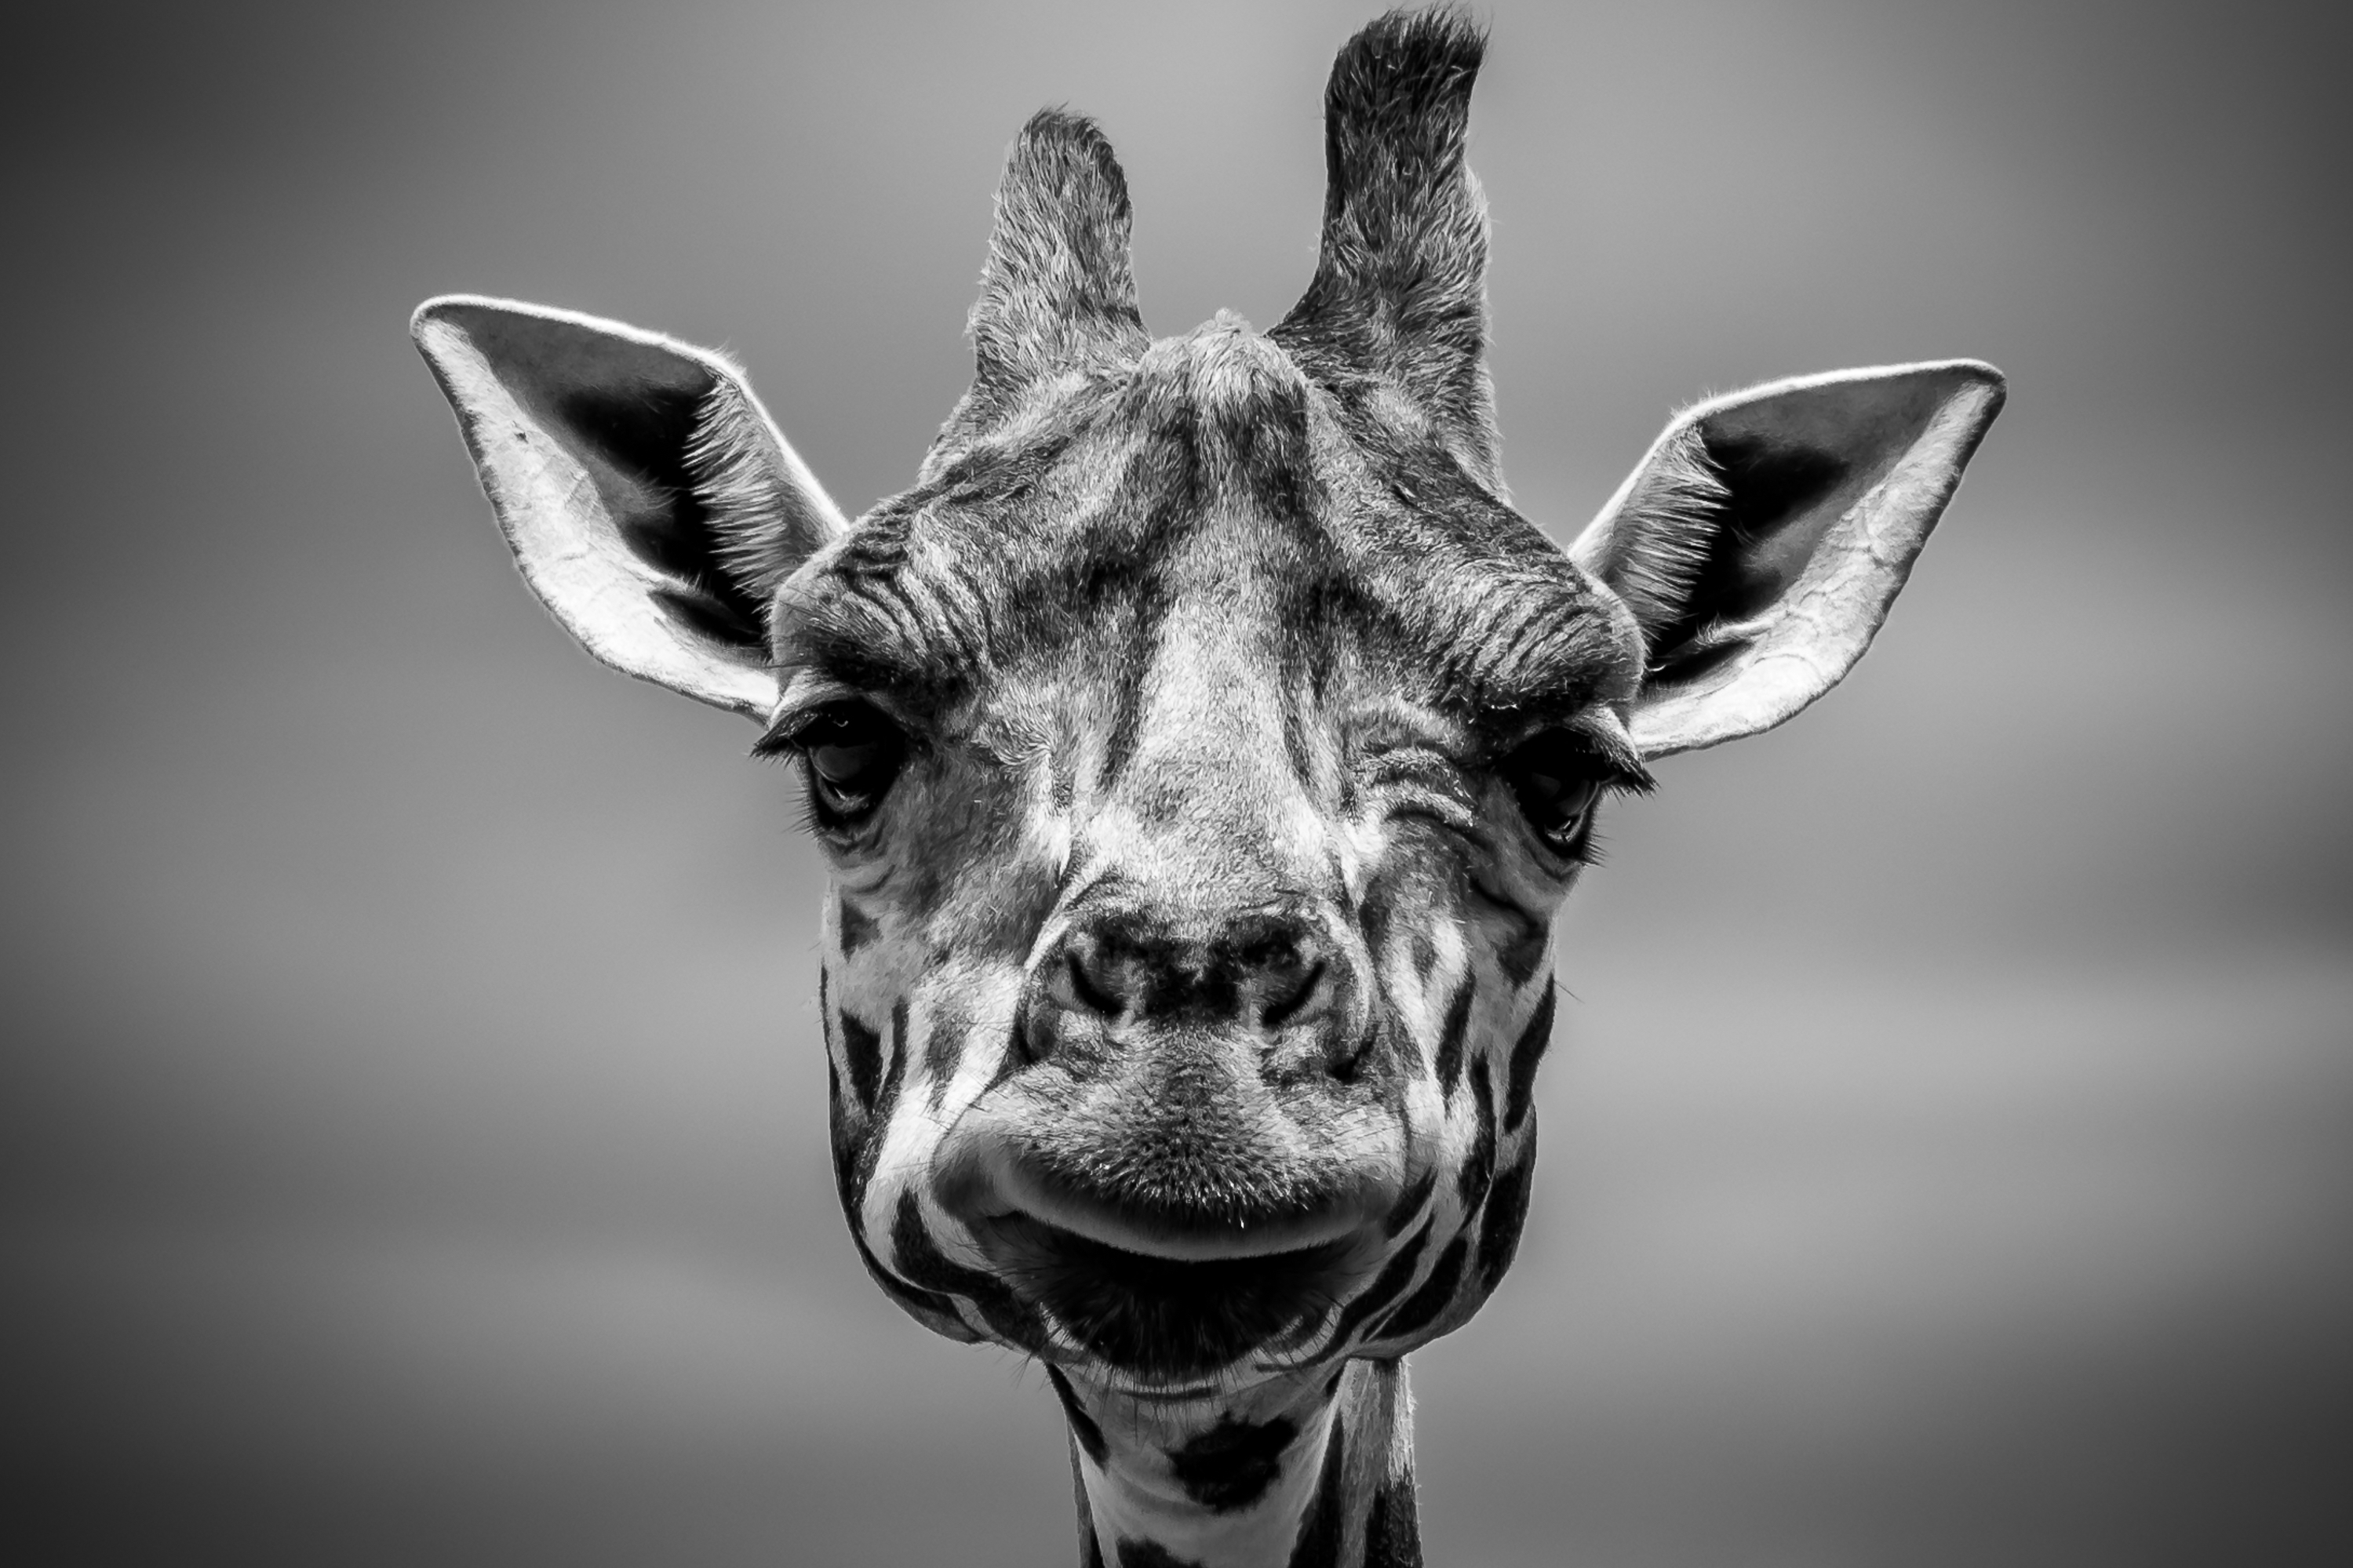
white, black and white, mammal, vertebrate, giraffe, photography, fauna, close up, monochrome photography, monochrome, giraffidae, head, wildlife